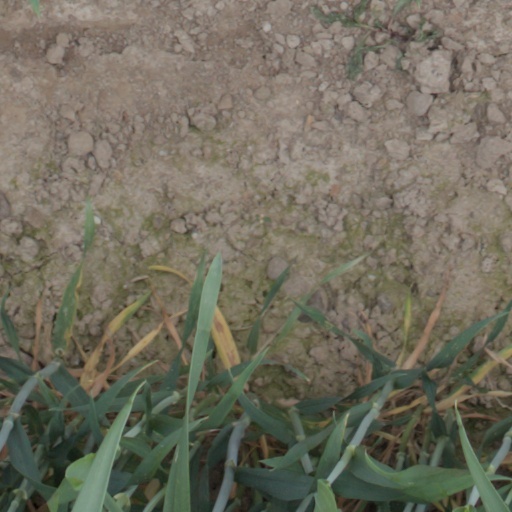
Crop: wheat